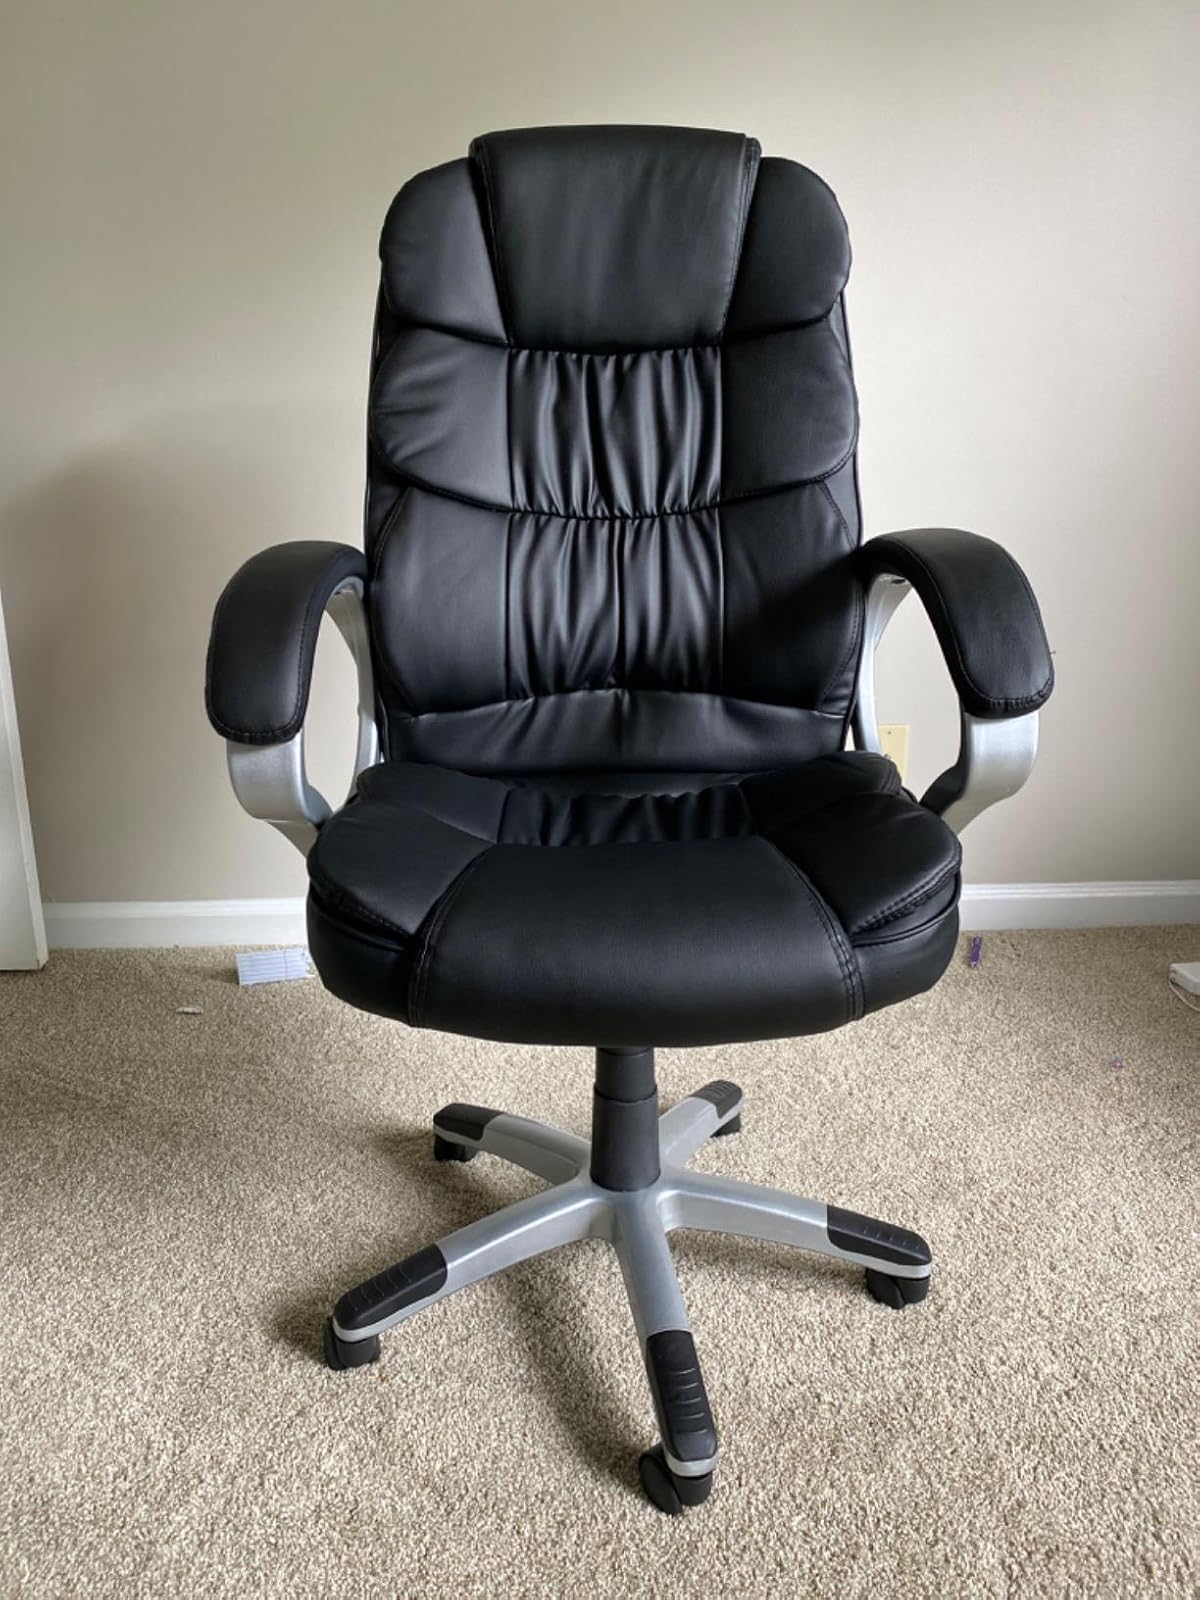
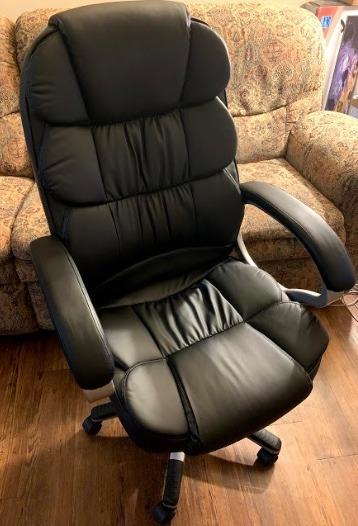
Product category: items_chair
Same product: yes